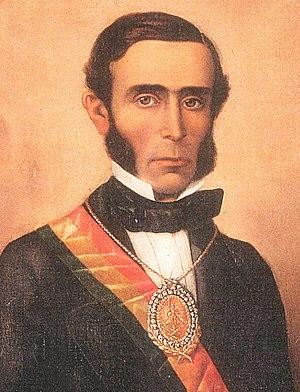
José María Linares Lizarazu est un homme politique bolivien né le 10 juillet 1808 à Potosí et mort le 23 octobre 1861 à Valparaíso au Chili. Il est président de la Bolivie d'octobre 1857 à janvier 1861.